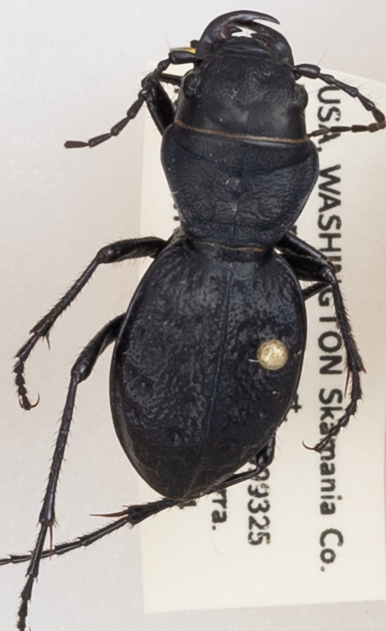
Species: Omus dejeanii
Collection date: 2019-06-04
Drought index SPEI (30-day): -1.01
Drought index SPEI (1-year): -2.09
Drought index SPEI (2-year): -2.09